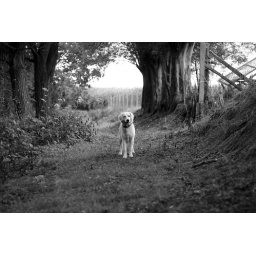
stop-shooting-and-walk-through face by my dog